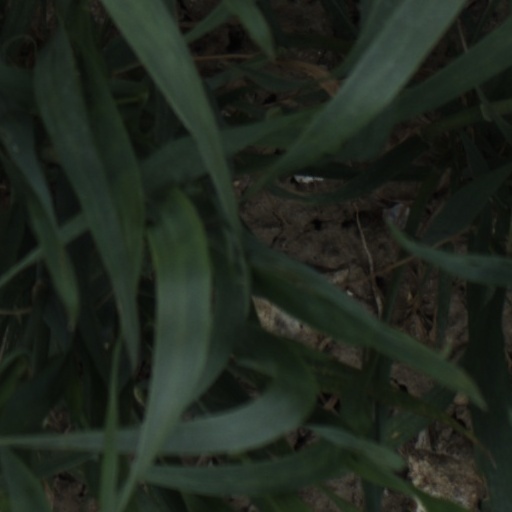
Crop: wheat